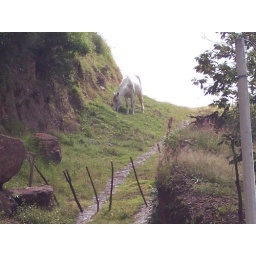
He was on the side of the road while we were shopping for silver in Taxco.